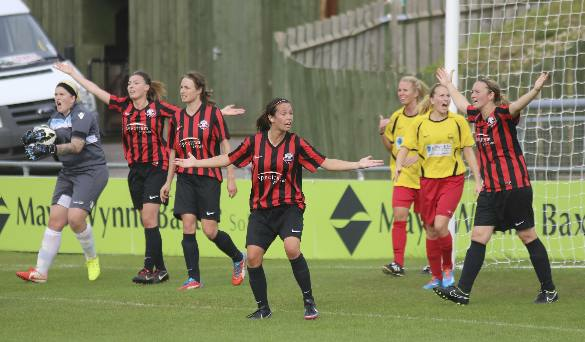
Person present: Yes